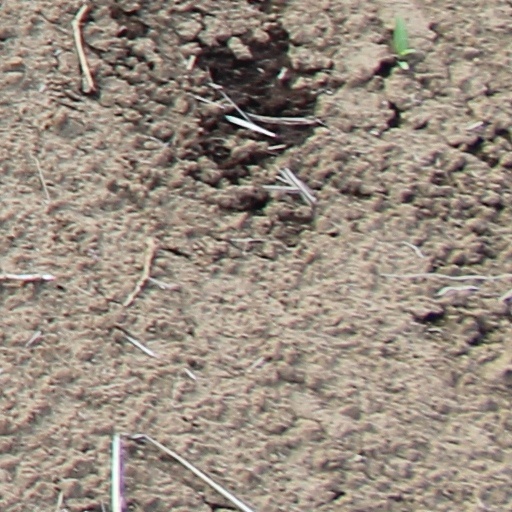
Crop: wheat